Dark culture

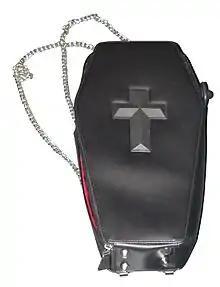
Common accessory worn by members of dark culture: a backpack in the shape of a coffin

The colour black and the rise of consciousness surrounding aesthetics and visual self expression have been developed through the stylistic elements that dark culture represents. Although the fashion of the movement cannot be narrowed down to one particular style, there are notable common aesthetic choices made by members of the scene. Body jewelry such as piercings and tattoos are just as common as clothing in the realm of self-expression in dark culture. Jewelry is mostly worn in silver and steel and often include animal symbols in the form of spiders, snakes and scorpions as well as religious and mythological symbols. Furthermore, alternate materials that are generally seen as more 'alternate' fashion choices are enjoyed by dark culture designers such as leather, mesh and velvet. Articles of clothing that are also seen as more androgynous are common within the scene, such as men's skirts and more masculine fits of clothing worn by females to challenge societal gender norms.